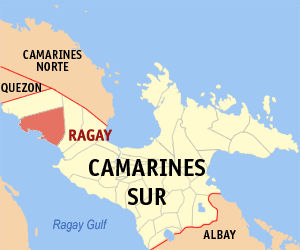
Ragay est une municipalité de la province de Camarines Sur, aux Philippines.